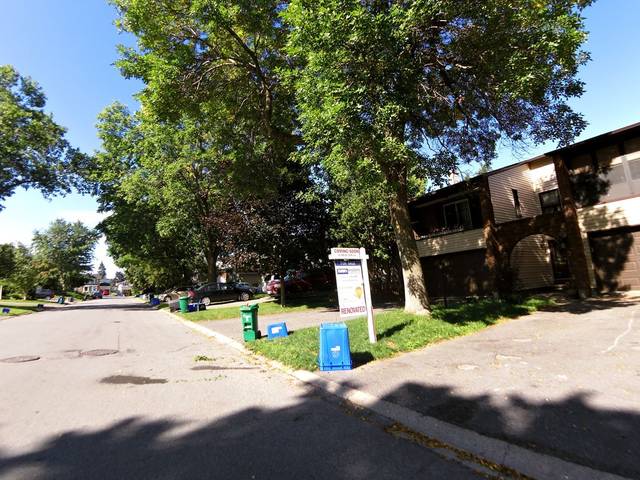
Region: Canada
Coordinates: 45.318, -75.839